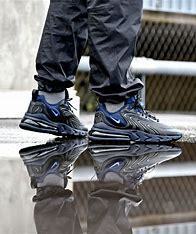
Brand: Nike
Model: Air Max 270 React